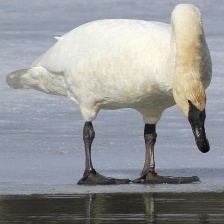
Species: TRUMPTER SWAN
Scientific name: CYGNUS BUCCINATOR
ImageNet parent category: black_swan